Cosmetics in ancient Rome

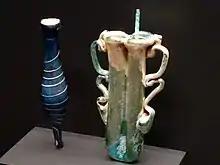
Glass Kohl Container

Roman eye makeup relied on diverse materials and tools, serving not only decorative but also ritualistic and medicinal purposes. Archaeological and scientific findings show that women incorporated these practices into their daily lives, with ingredients and methods differing according to social class, region, and function. Despite the negative connotation against the practice from the literature, makeup was still a part of female identity, a taught behaviour and daily habit.